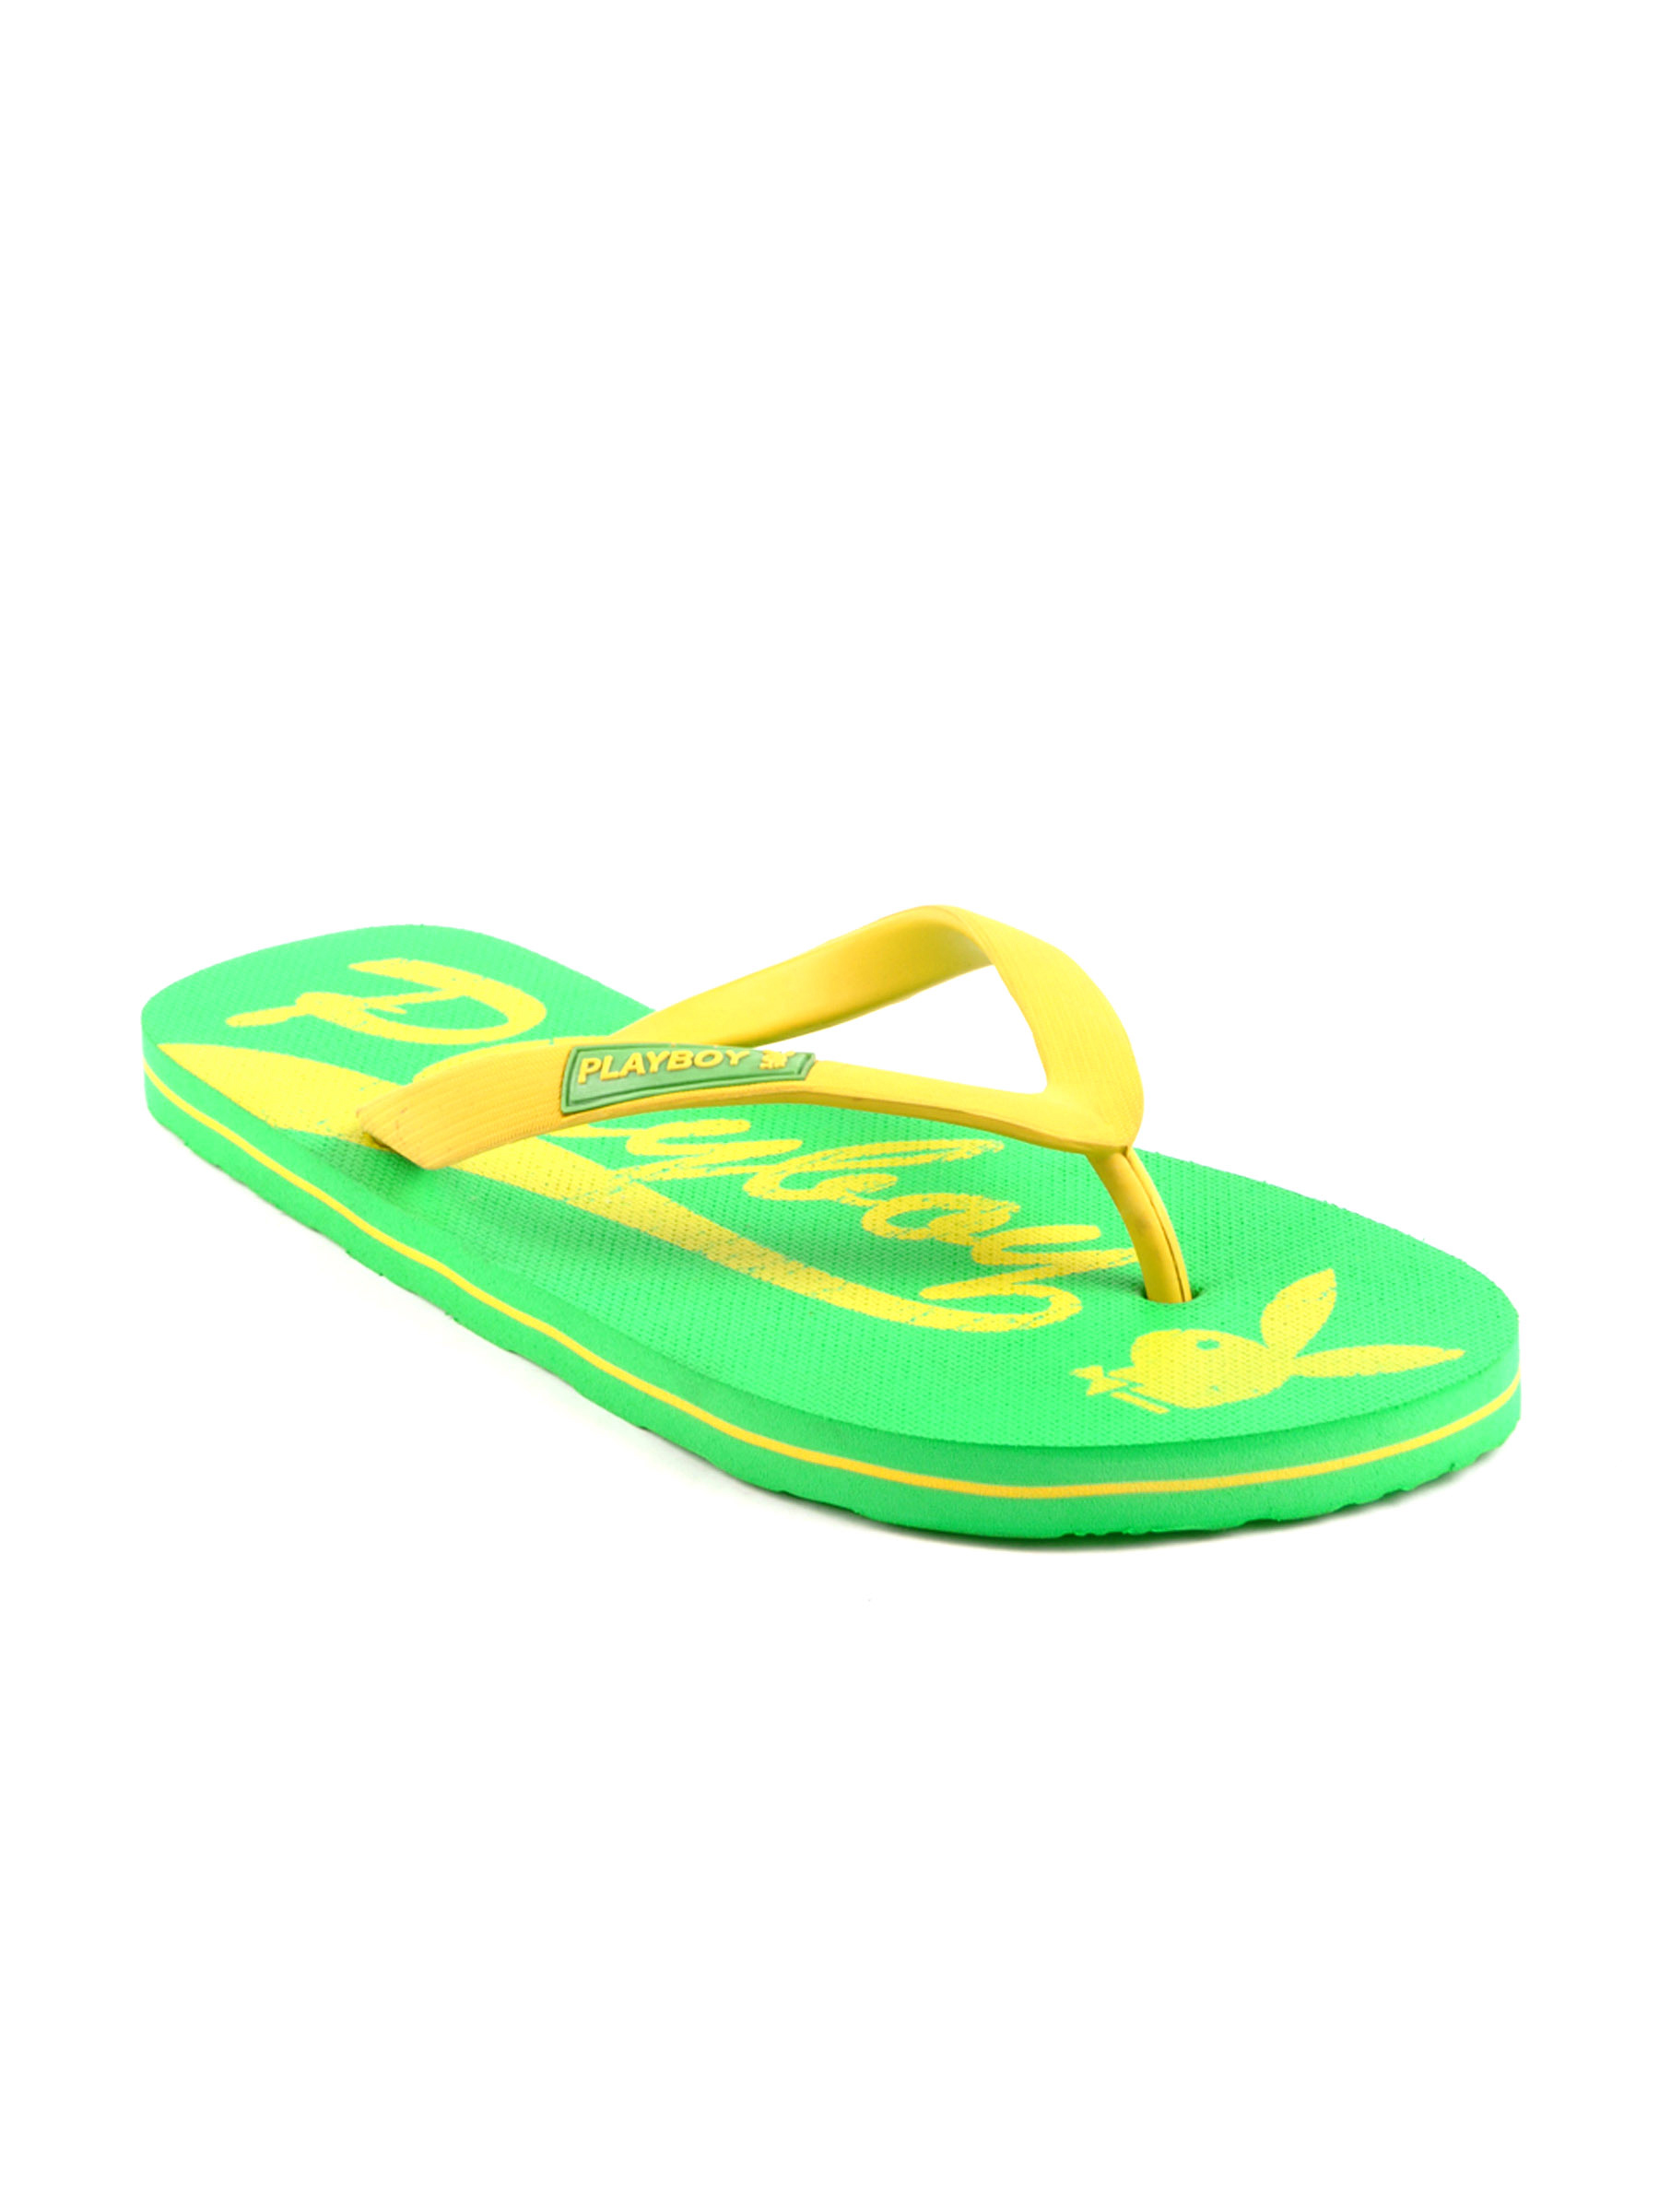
Playboy Men Casual Green Slippers
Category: Footwear / Flip Flops / Flip Flops
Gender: Men
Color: Green
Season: Fall 2012
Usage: Casual